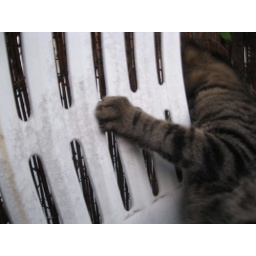
my bubbas hangs like a monkey from the trees watching pigeons in the street.